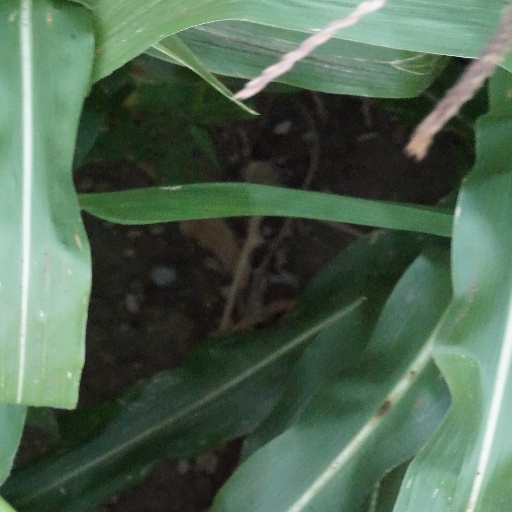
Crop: maize; corn